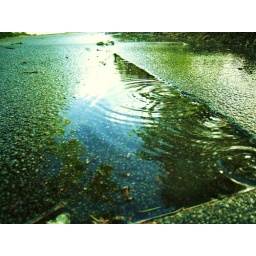
sprinkler drops upon the green sidewalk